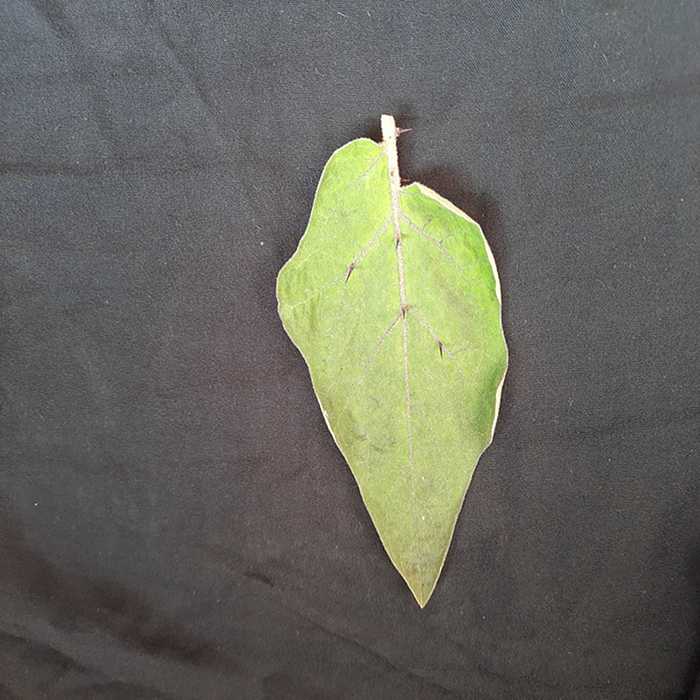
Plant: Eggplant
Label: Eggplant fresh leaf